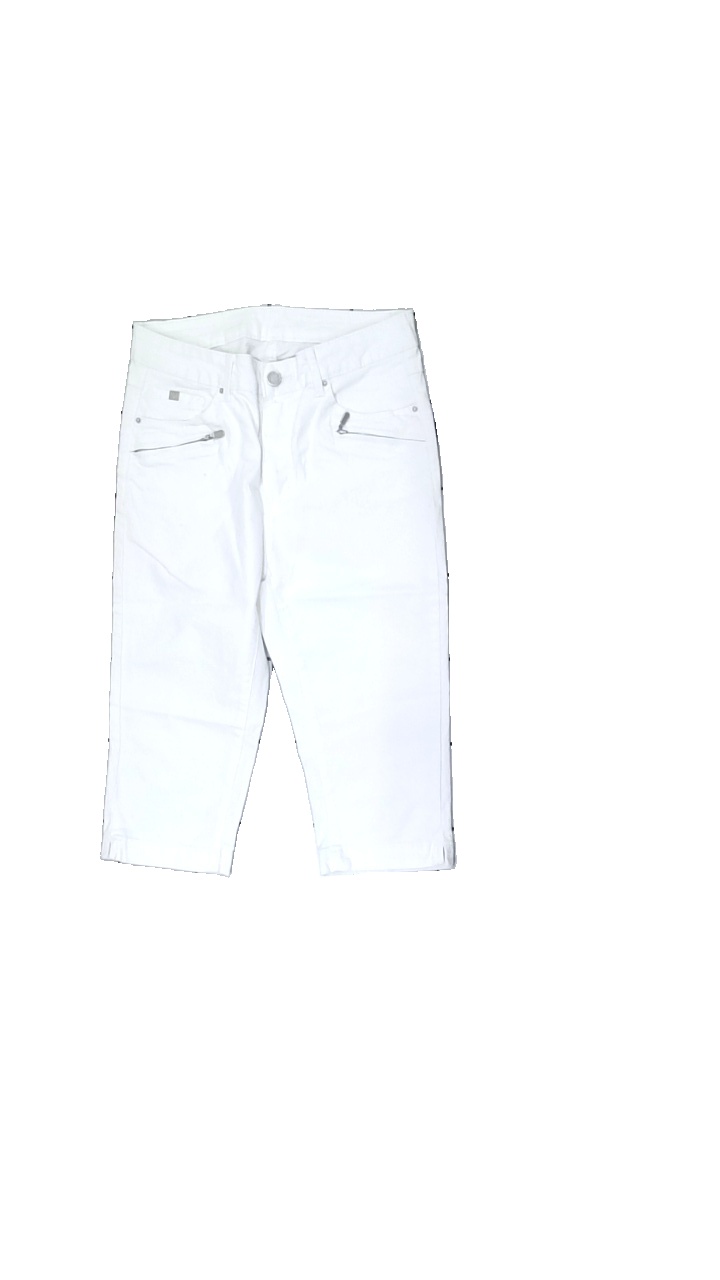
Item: Shorts (Ladies)
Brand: Flash
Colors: White
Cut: Long
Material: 78%cotton 20%polyester 2%elastane
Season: Summer
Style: Denim
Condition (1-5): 5
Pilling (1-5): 5
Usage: Reuse
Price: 50-100